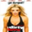
Label: woman